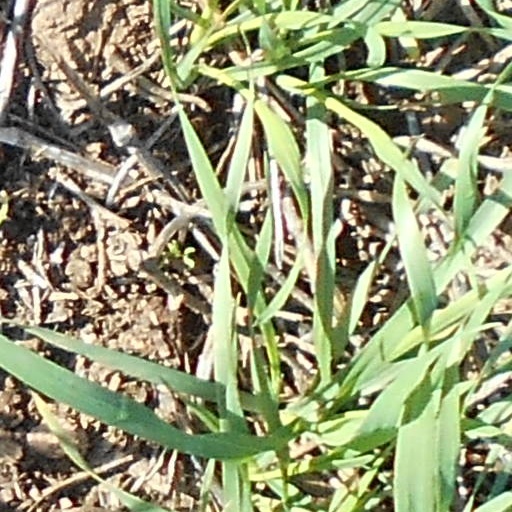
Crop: wheat